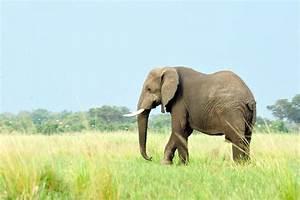
elephant